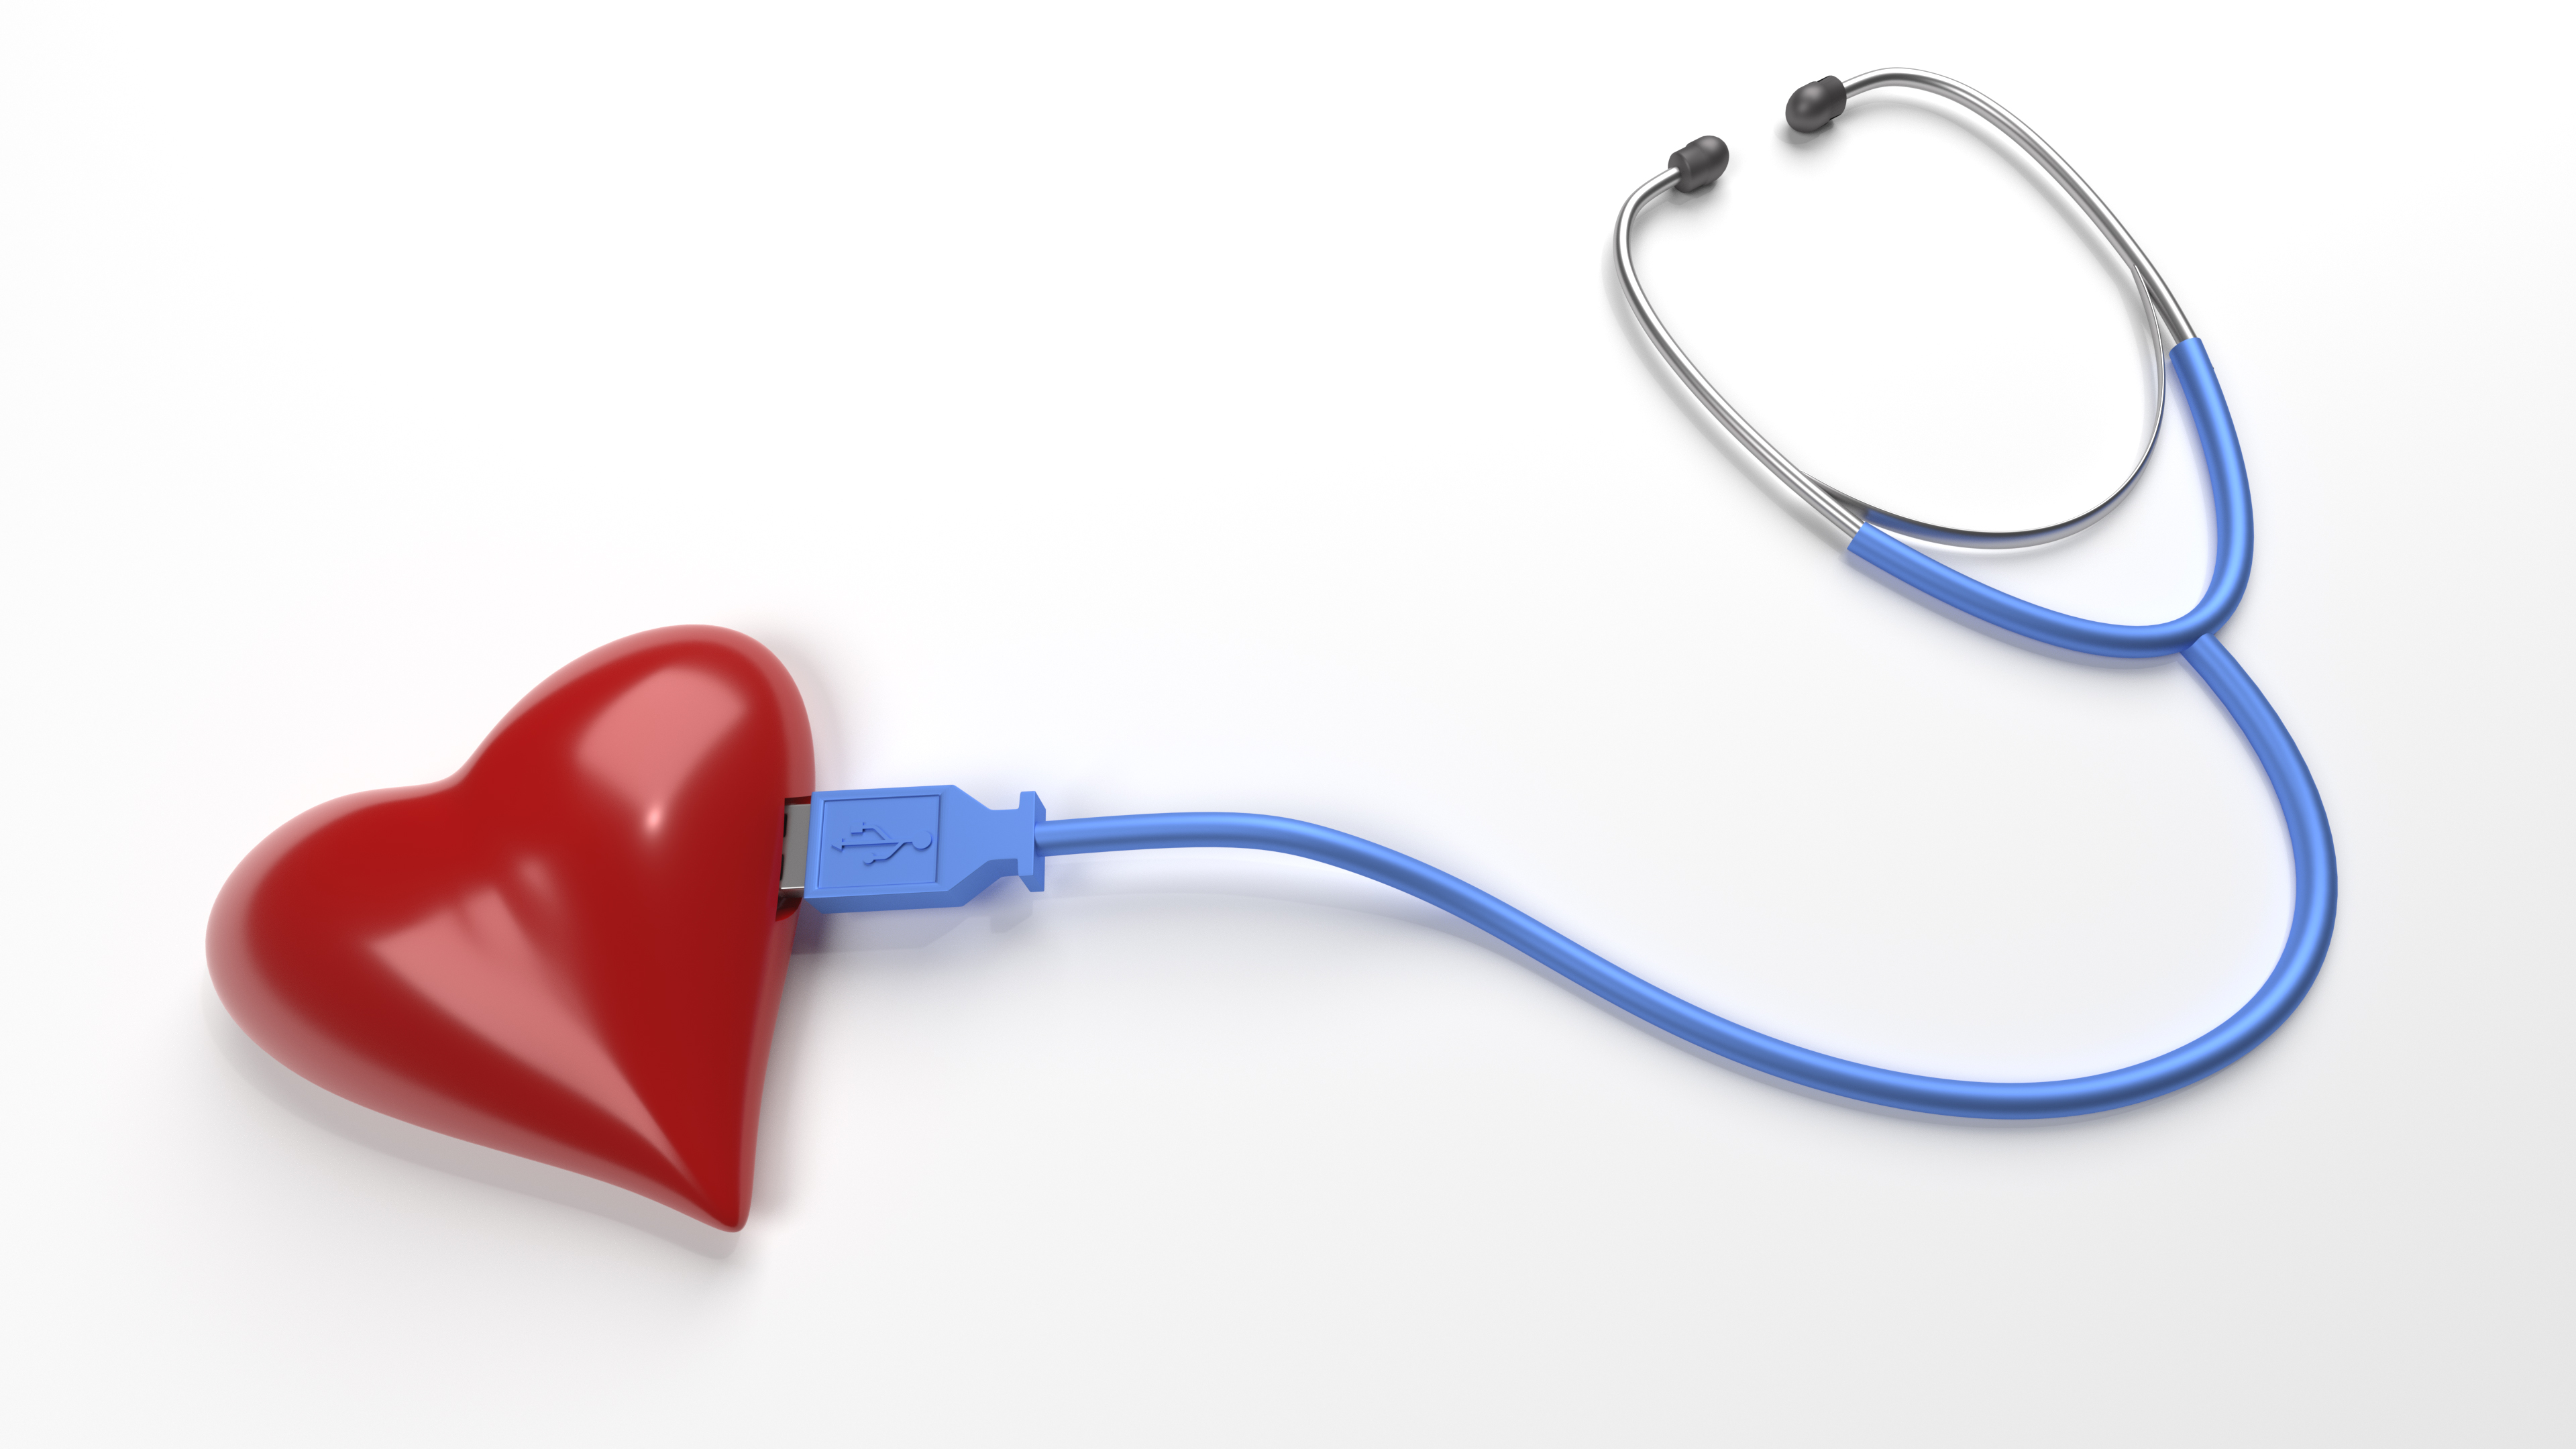
usb, cable, checkup, heart, computer, connection, data, device, electric, equipment, instrument, metal, network, nurse, pc, plug, render, rubber, shape, software, stethoscope, cardiac, ecg, cardiology, health, care, medical, treatment, wellness, blue, product, fashion accessory, technology